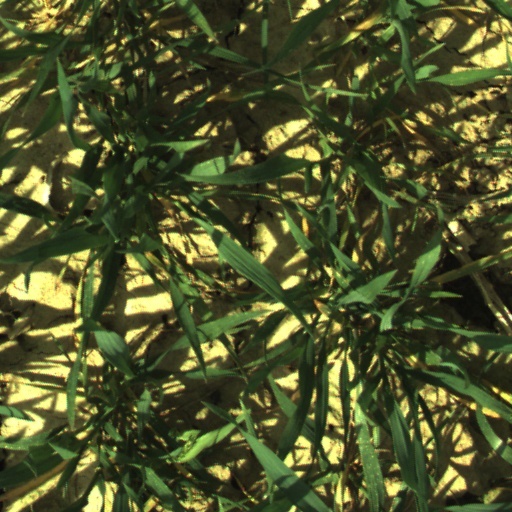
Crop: wheat